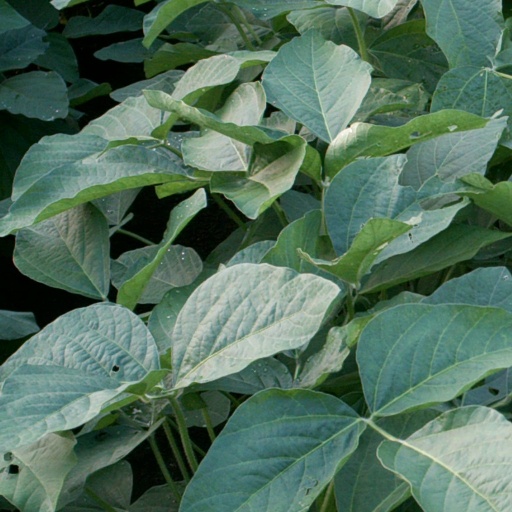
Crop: soybean